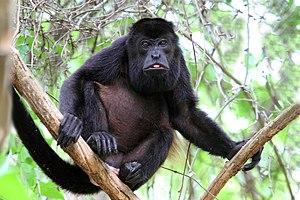
Hurleur à manteau dan la Mangrove le long de l'estero de Playa Grande, Costa Rica.